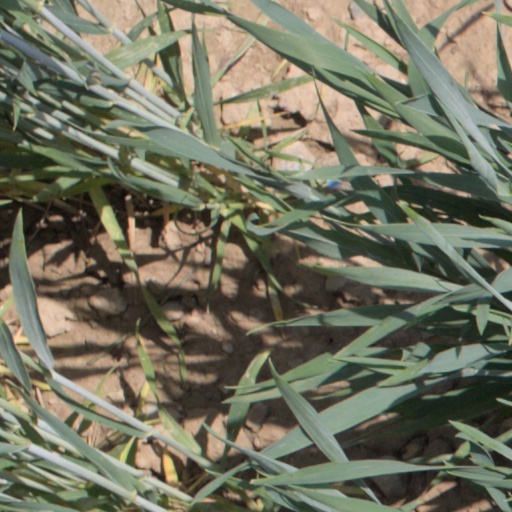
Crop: wheat